Emir Kusturica

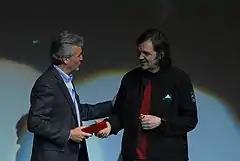
Mayor of Guadalajara, Alfonso Petersen, presents Kusturica with the keys to the city at Telmex Auditorium in March 2009

On Đurđevdan (St. George's Day) in 2005, he was baptised into the Serbian Orthodox Church as Nemanja Kusturica (Немања Кустурица) at the Savina monastery near Herceg Novi, Montenegro. To his critics who considered this the final betrayal of his Bosnian roots, he replied that: